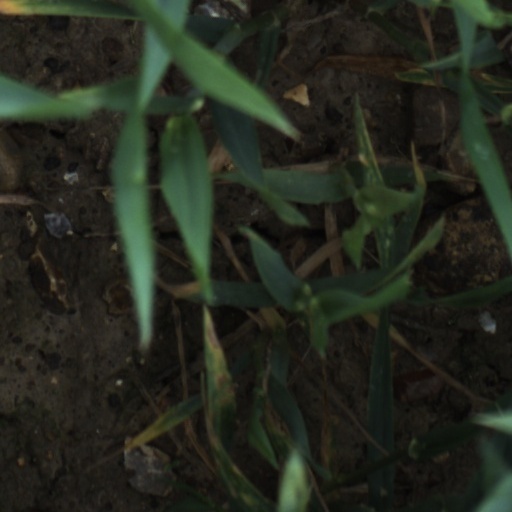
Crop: wheat